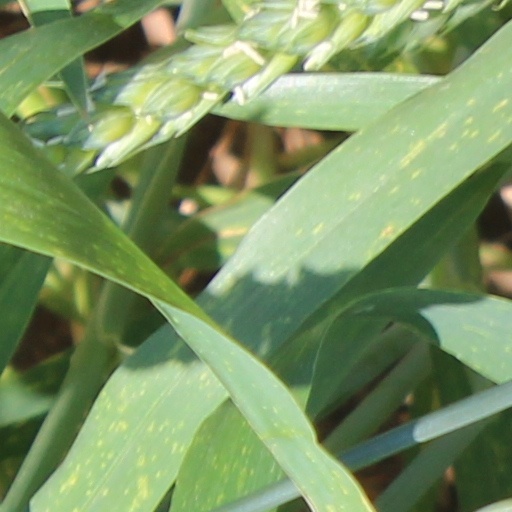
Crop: wheat